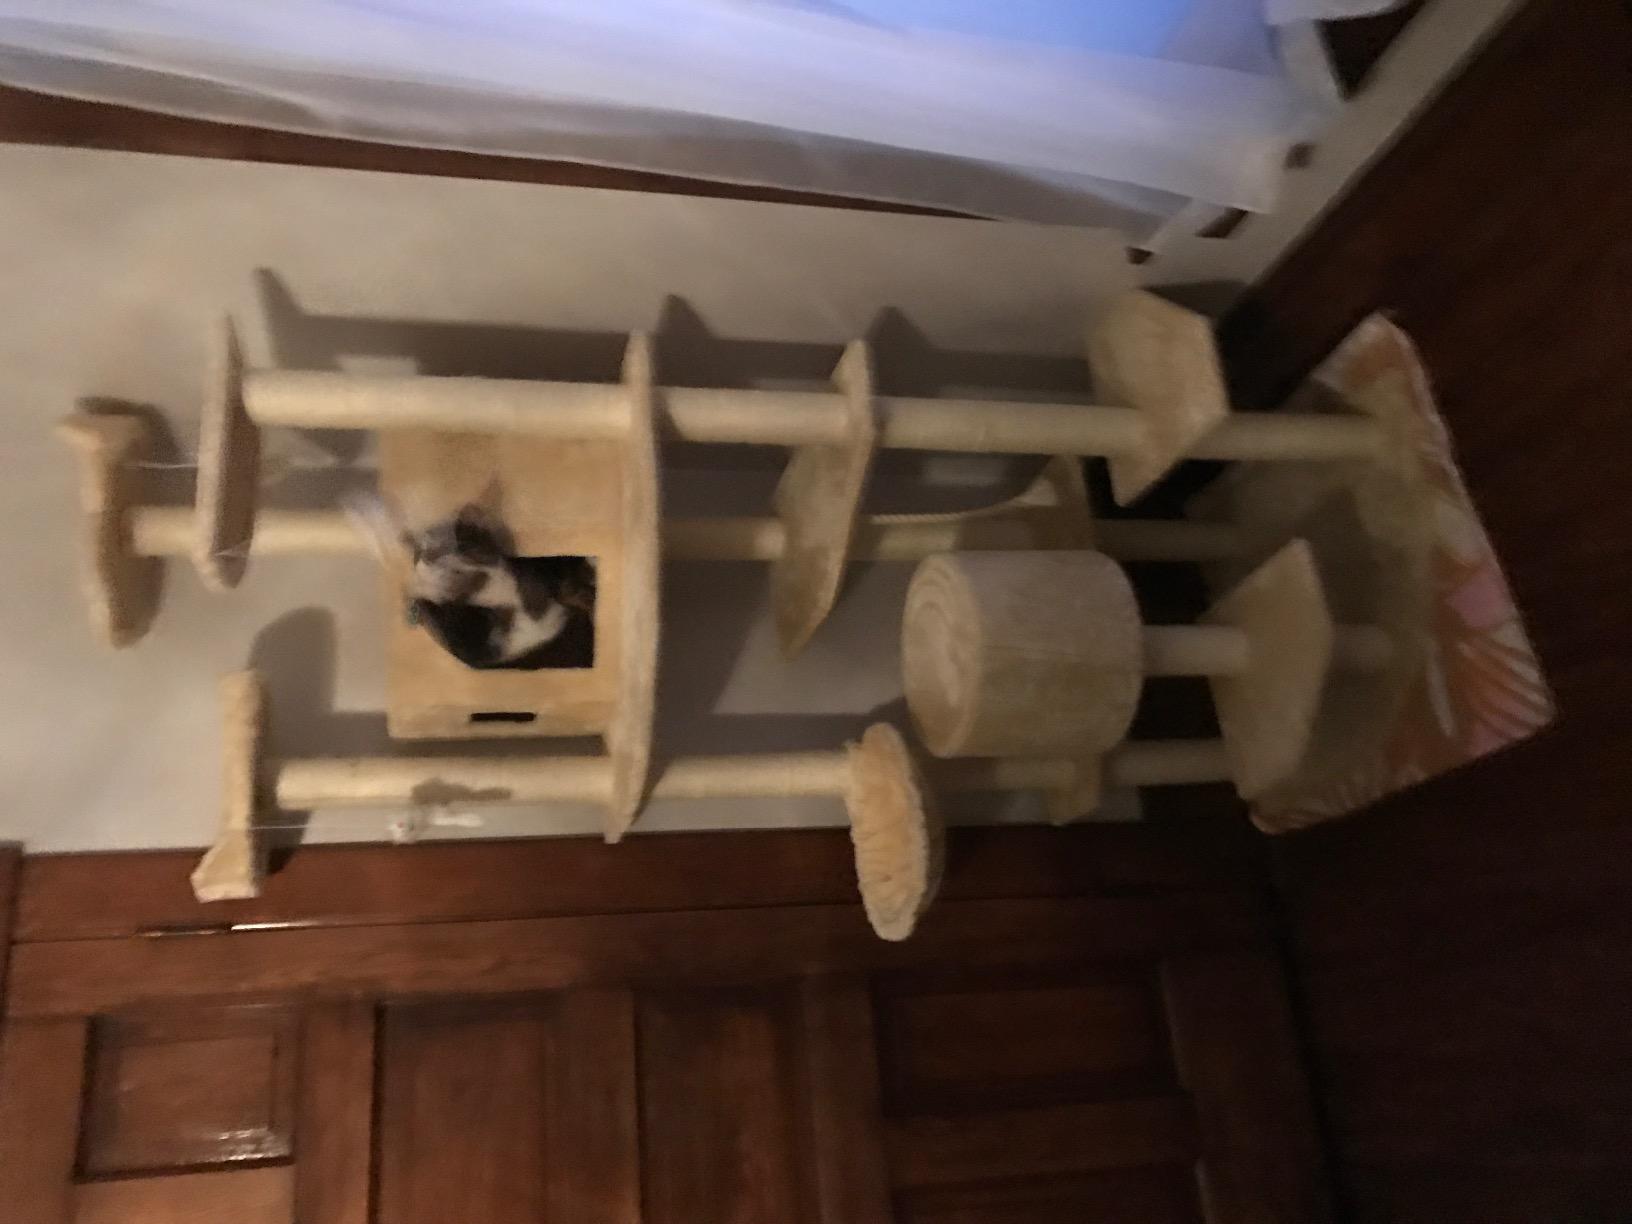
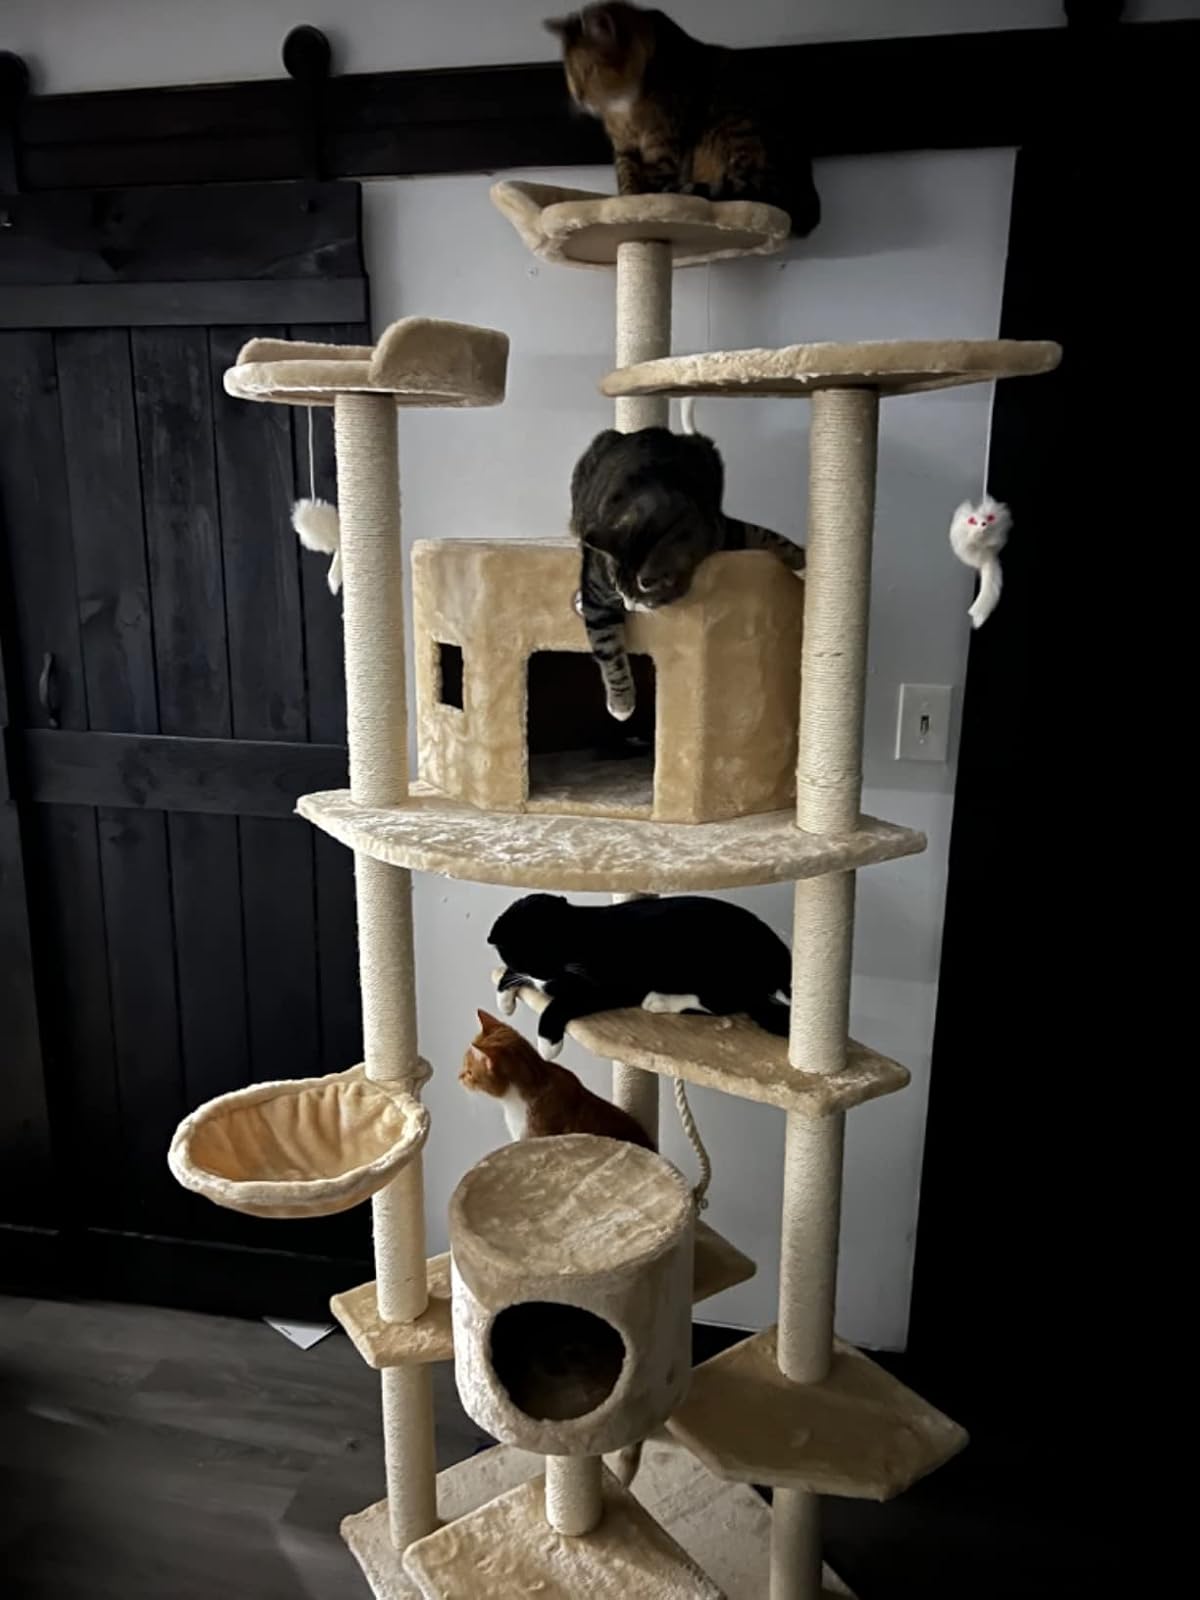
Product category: items_cat tree
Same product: yes